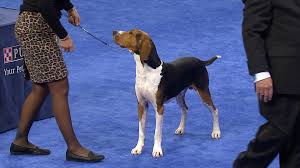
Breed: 216-n000063-Walker_hound